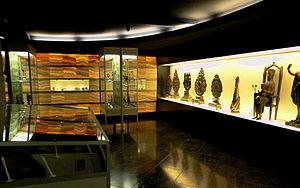
La basilique Notre-Dame ou basilique Notre-Dame-de-l’Assomption est une basilique située dans la ville de Maastricht. Elle se trouve au numéro 9 de la place du même nom.